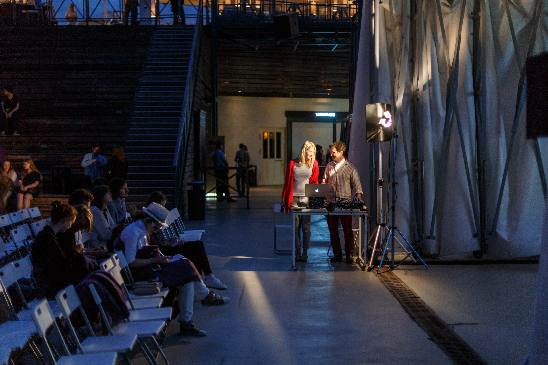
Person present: Yes